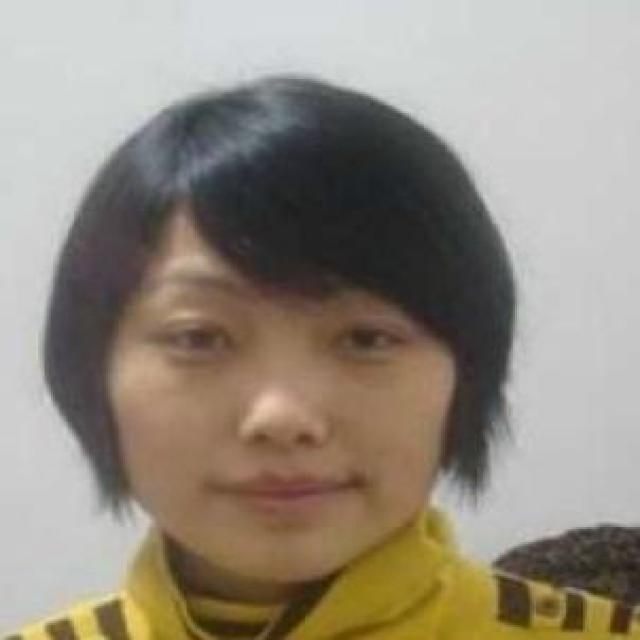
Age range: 21-44